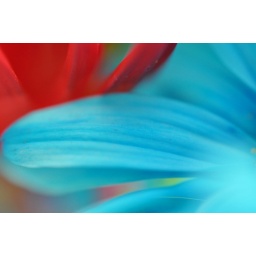
blue daisy petal, red spider mum in background